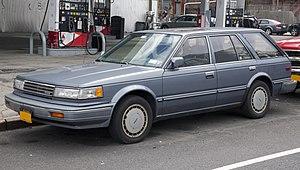
Nissan Maxima est une voiture dont la première génération a été introduite en 1981. C'est une grande routière réservée au marché américain. Elle en est actuellement à sa septième génération.